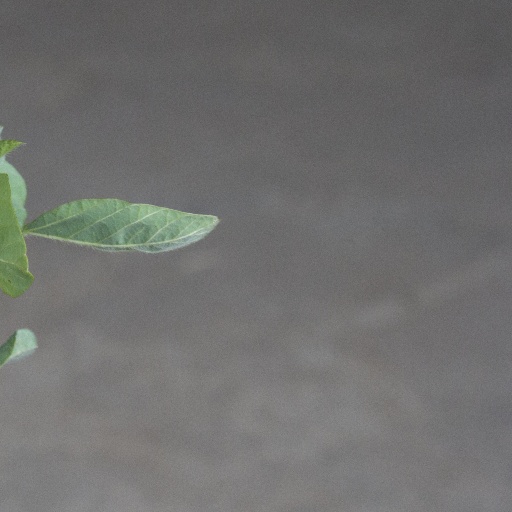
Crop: soybean